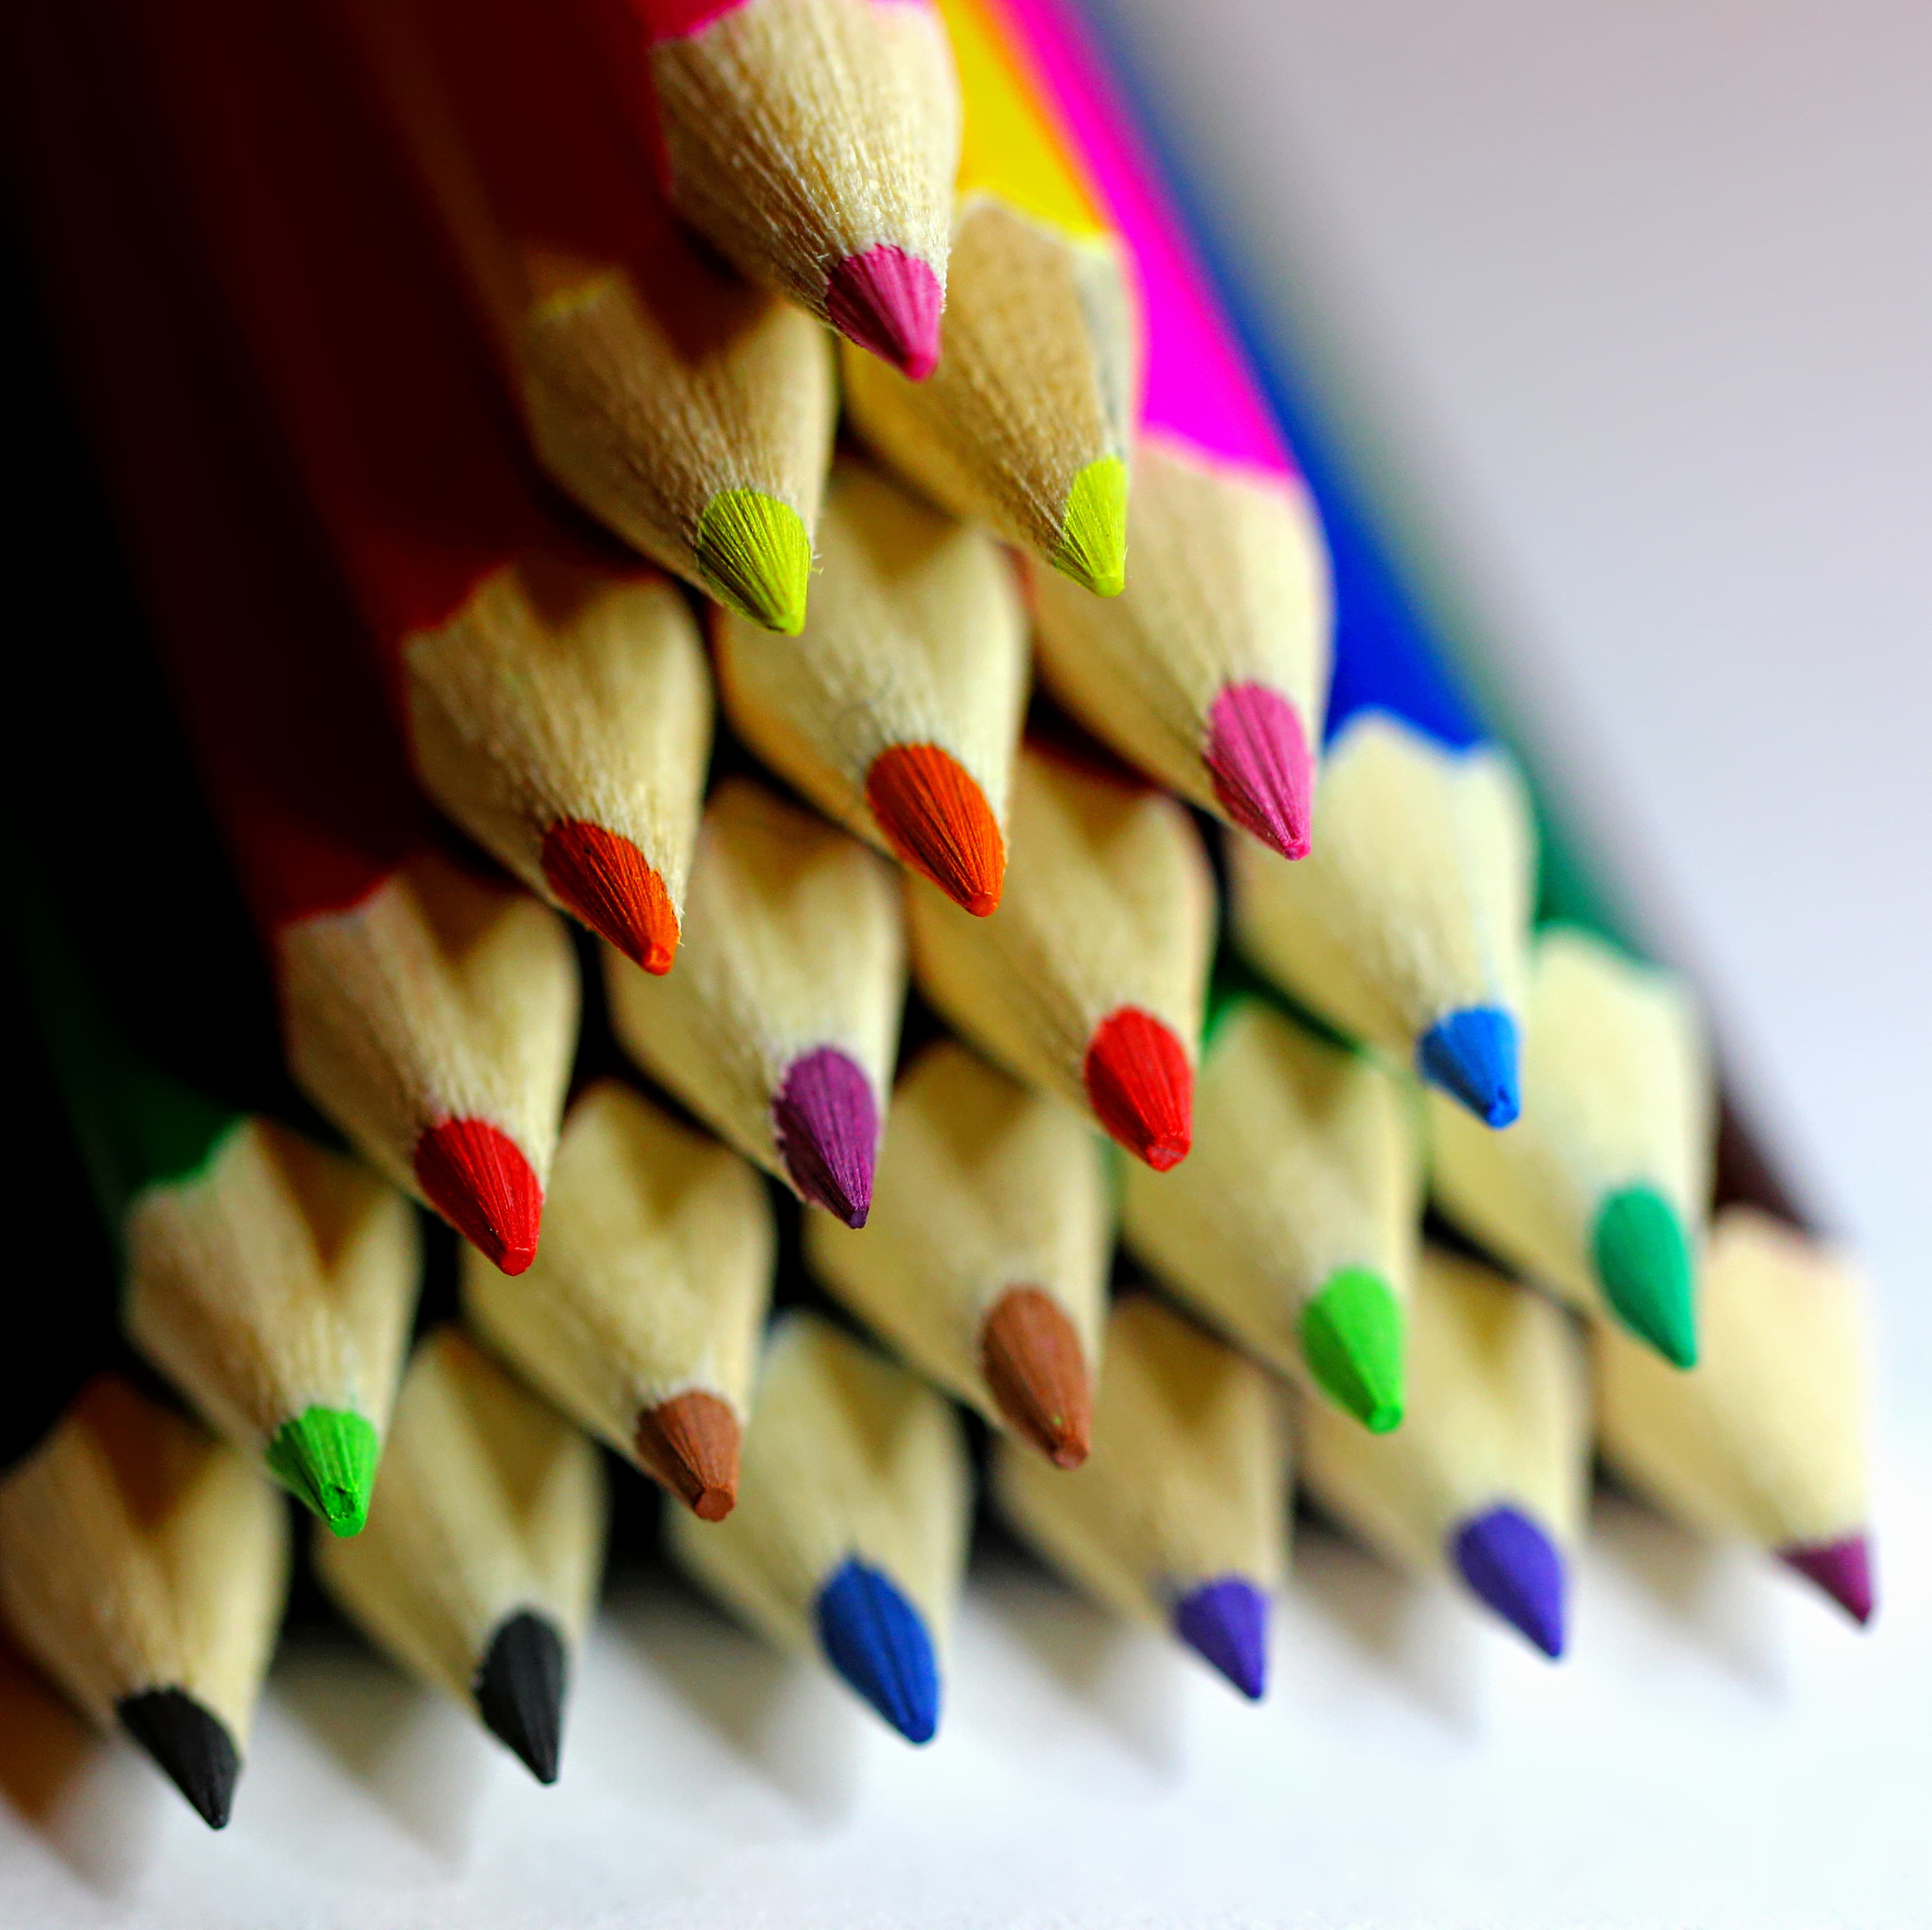
pencil, petal, red, color, blue, black, pink, childhood, painting, crayon, close up, coloring, fun, drawing, violet, crayons, colored, macro photography, to color